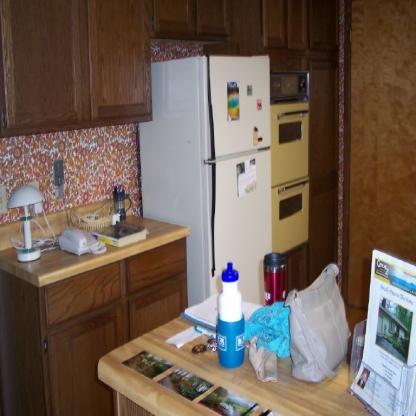
Scene: Indoor